Poteau Work Center Residence No. 2

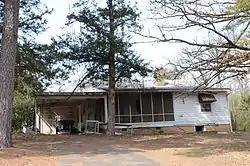

The Poteau Work Center Residence No. 2 is a historic house at the Poteau District Headquarters of the Ouachita National Forest in Waldron, Arkansas. It is a single-story wood-frame house, with a shallow-sloped gable roof and novelty siding. Its central entry is sheltered by a porch supported by trios of columns. The building was (along with the adjacent work center) built c. 1939 by a crew of the Civilian Conservation Corps.